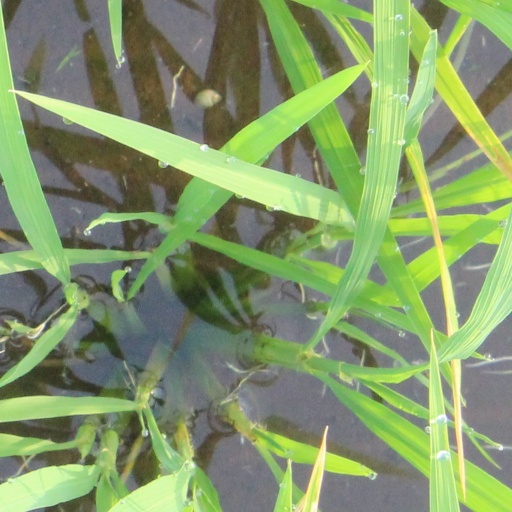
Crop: rice